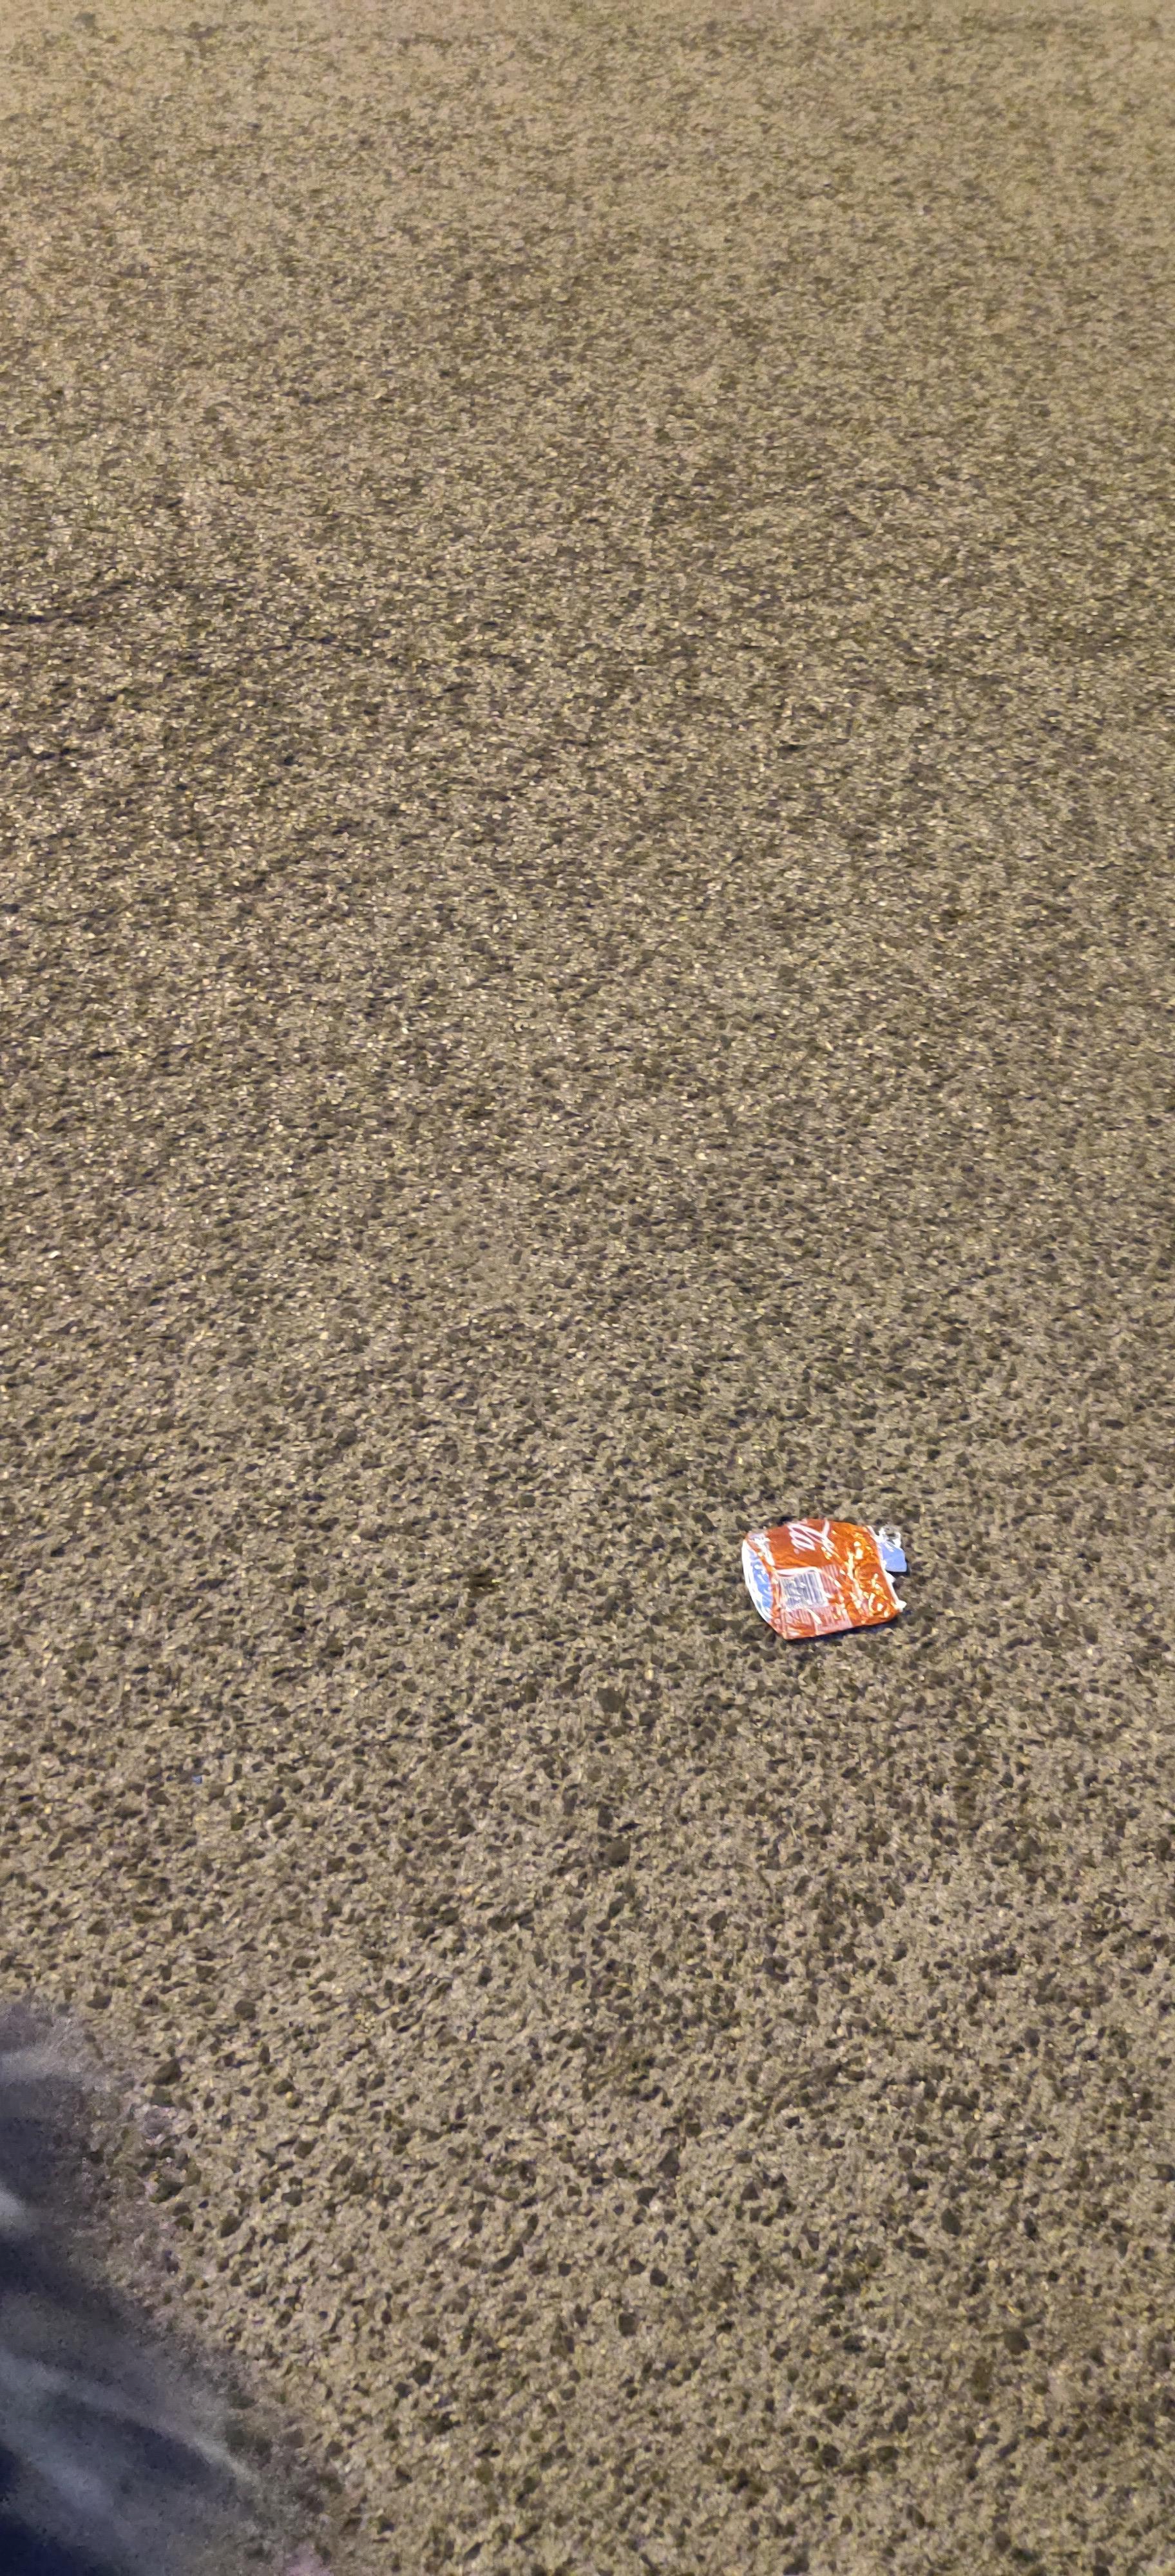
Object: Drink can (Can)